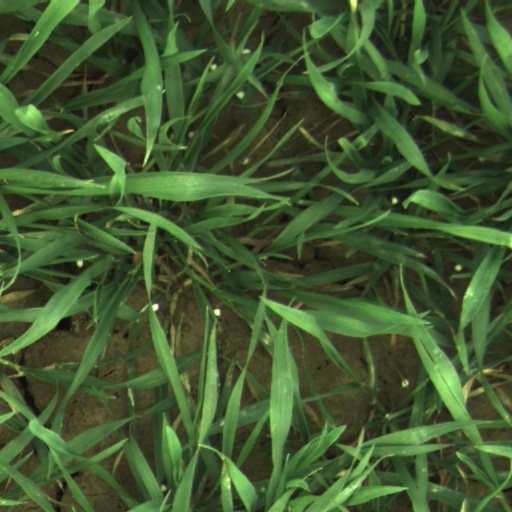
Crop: wheat